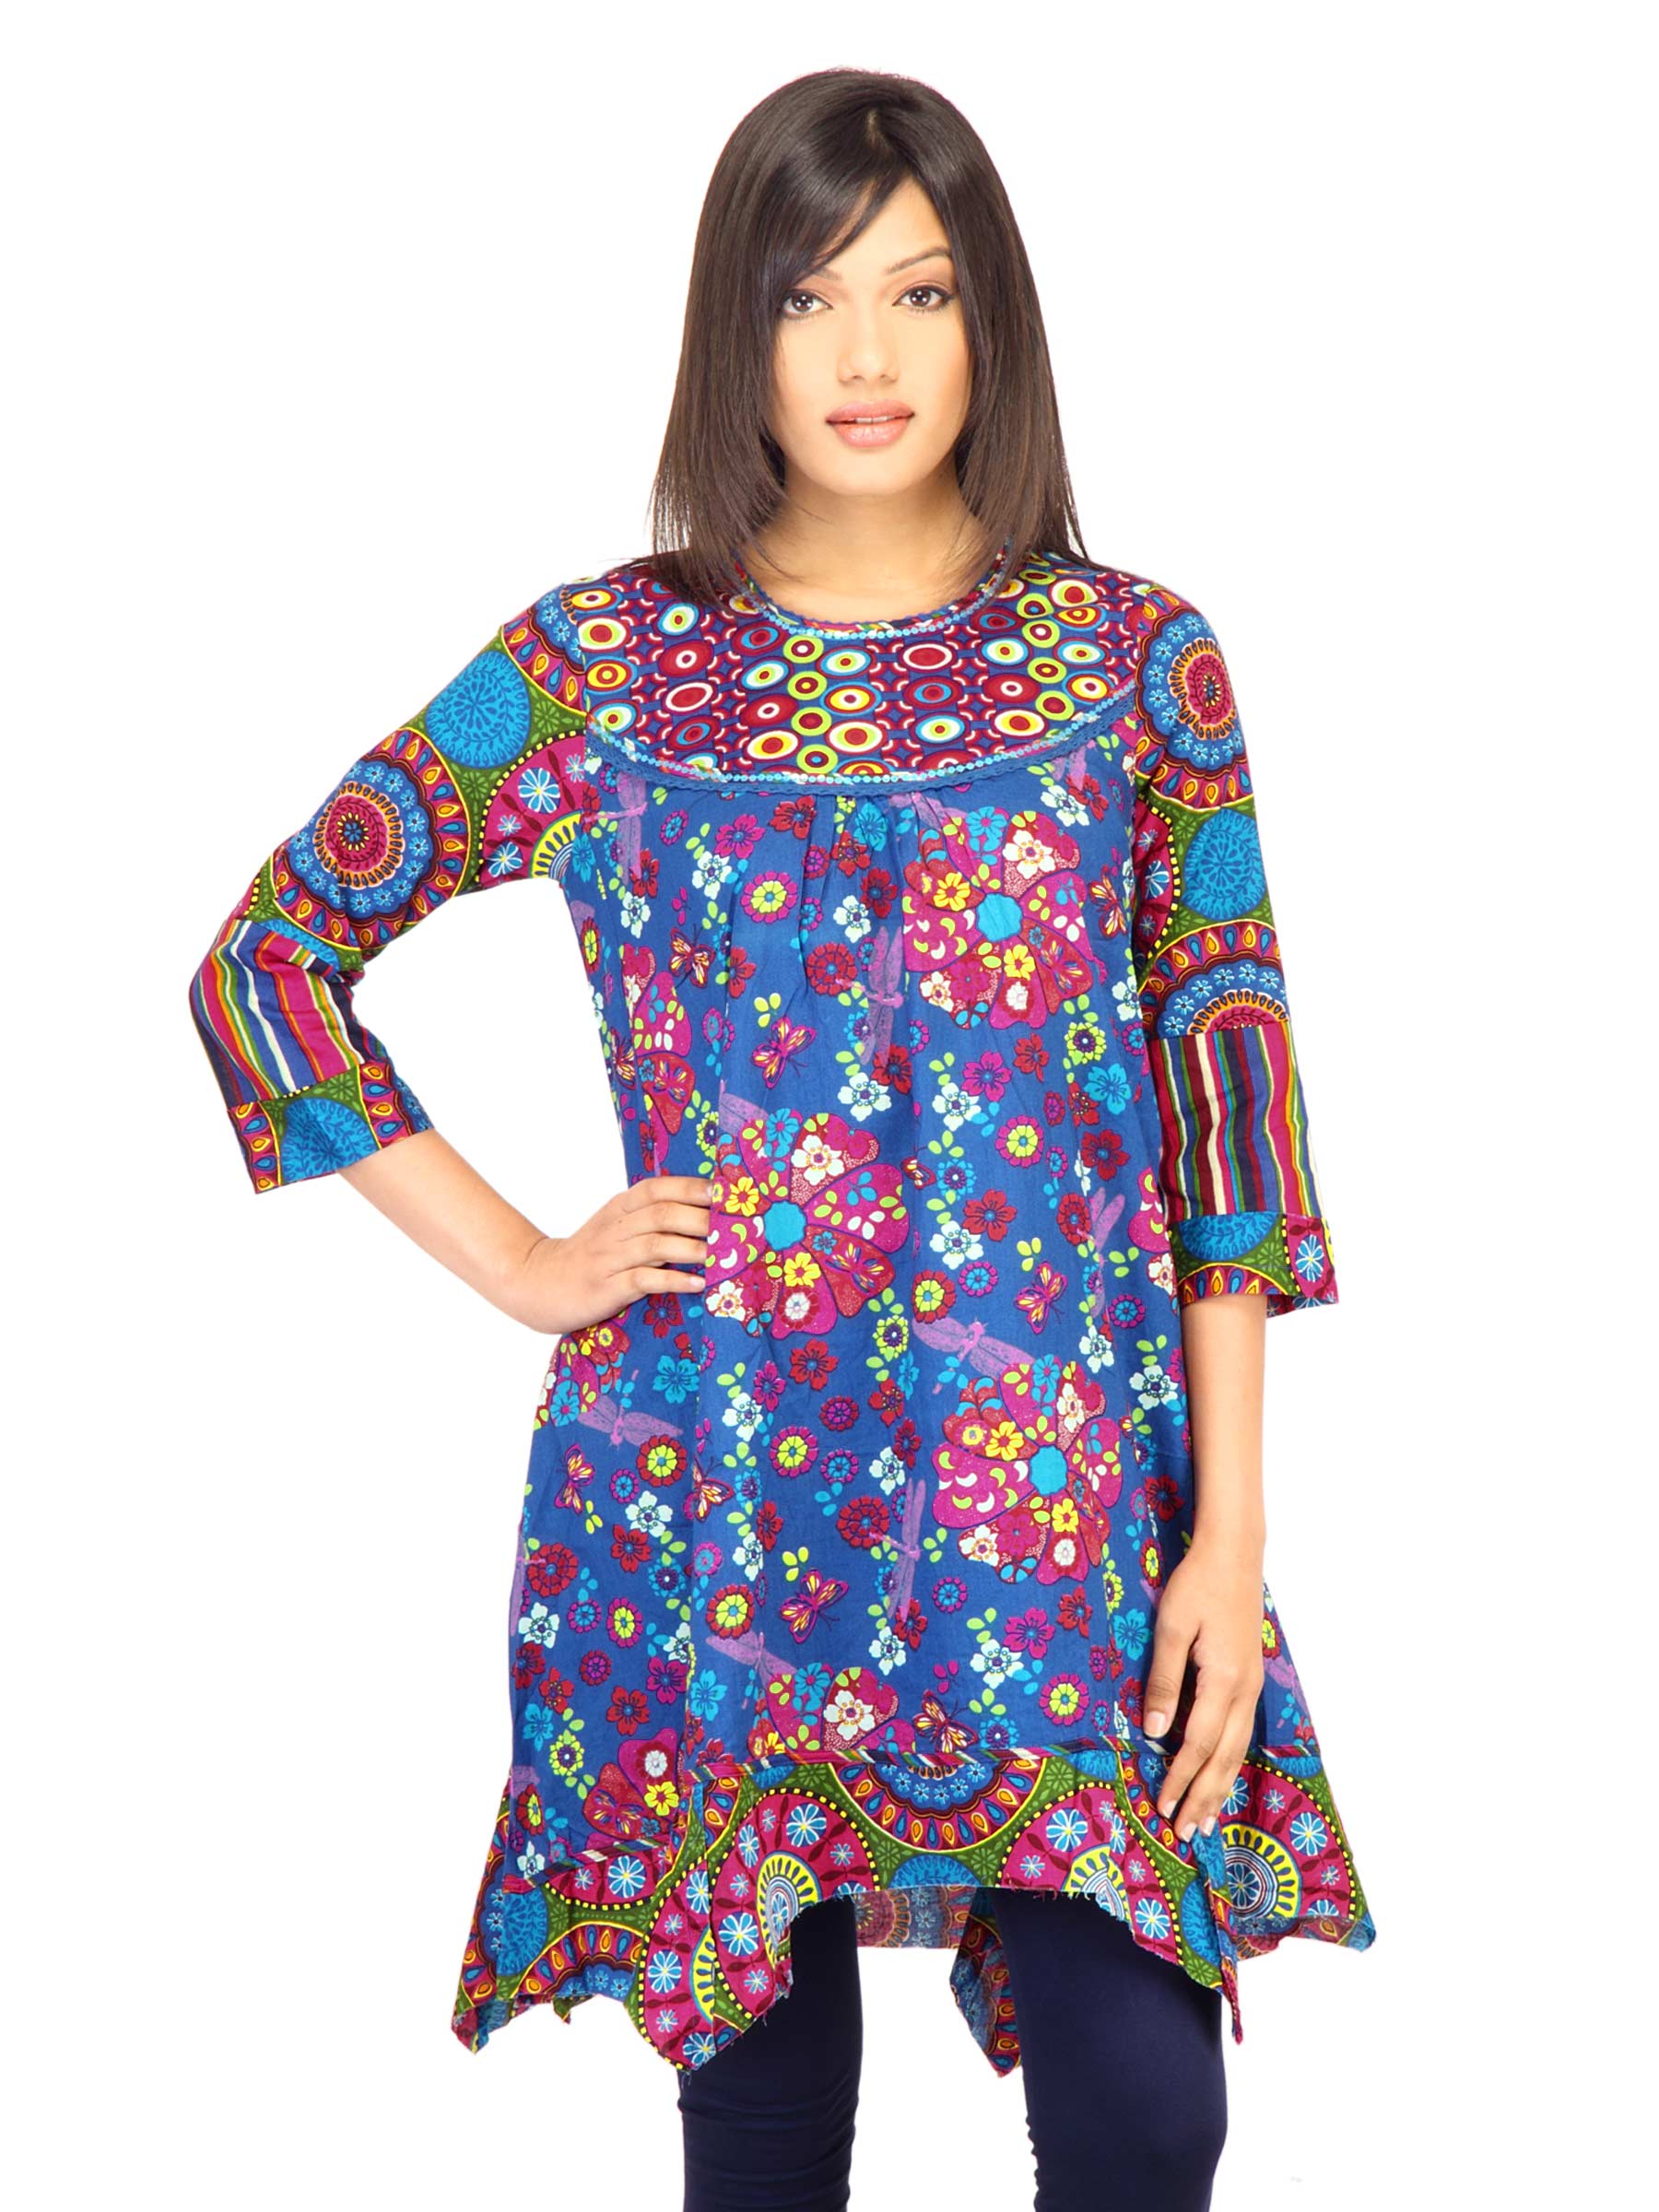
BIBA Women Printed Blue Kurta
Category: Apparel / Topwear / Kurtas
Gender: Women
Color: Blue
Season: Fall 2011
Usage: Ethnic